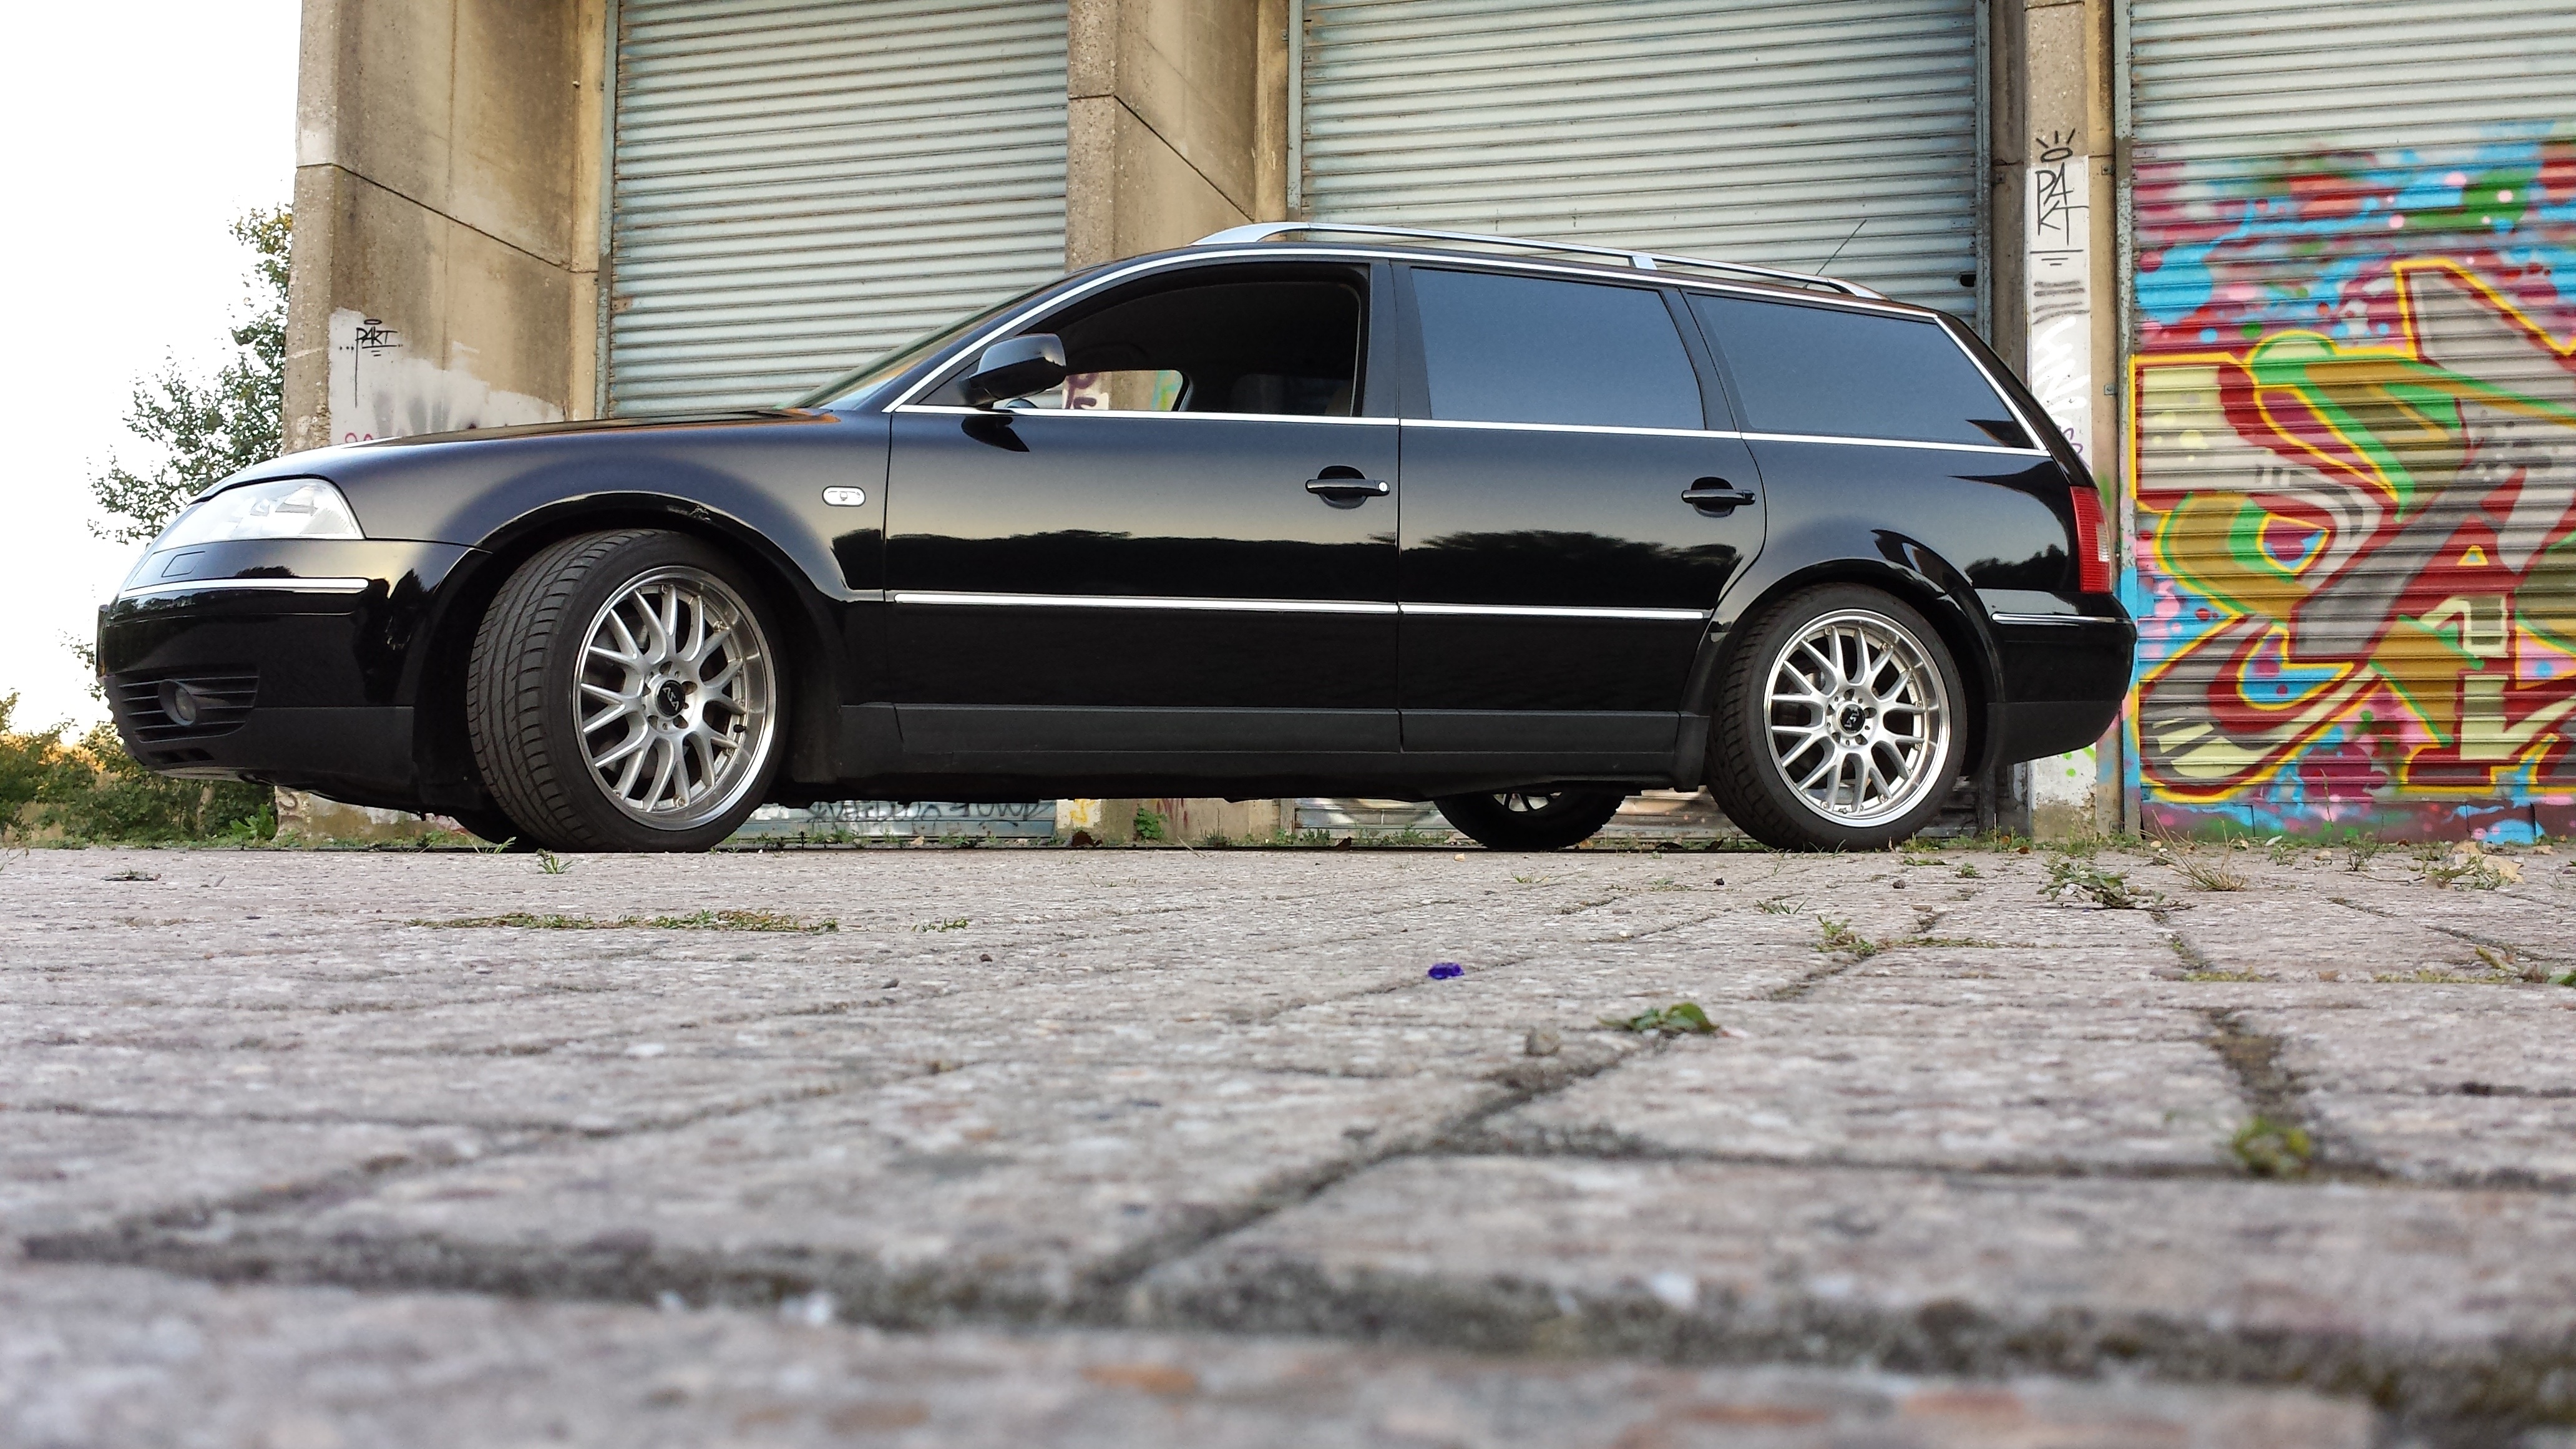
car, wheel, vw, vehicle, auto, black, bumper, sedan, audi, passat, land vehicle, automobile make, automotive exterior, compact car, luxury vehicle, executive car, mid size car, ford motor company